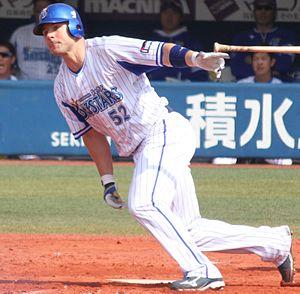
James Robert Romak est un joueur de baseball.